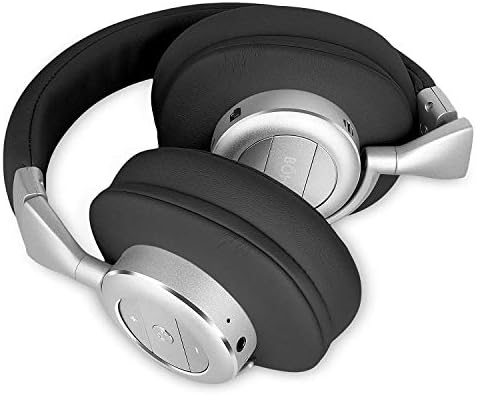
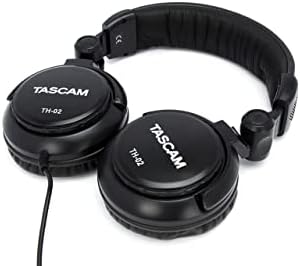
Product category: headphones
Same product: no